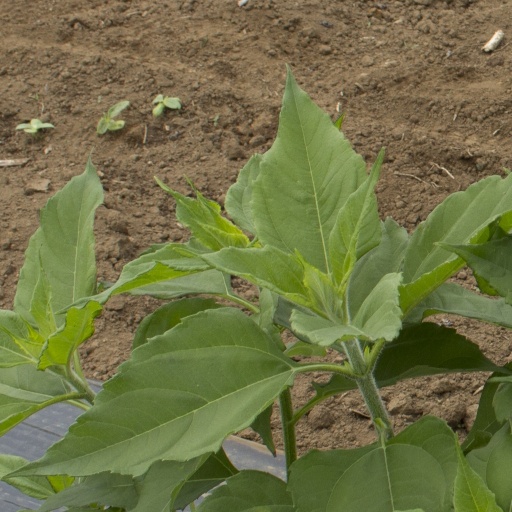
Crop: Jerusalem artichoke